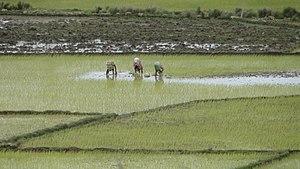
Piquage des pied de riz à AMBALANDINGANA This is an image of food from Madagascar
L'agriculture à Madagascar emploie 80% de la population active et constitue une composante essentielle de l’économie malgache en contribuant à hauteur de 30% au PIB. Les populations rurales pratiquent une agriculture essentiellement vivrière où le riz joue un rôle prépondérant. Il existe toutefois quelques cultures de rente : litchis, vanille, épices, … procurant des recettes d’exportation.